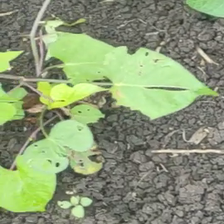
Weed species: Obscure_morning _glory(Ipomoea obscura)